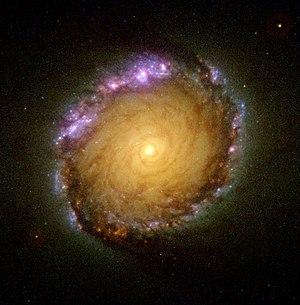
NGC 1512 est une galaxie spirale barrée située dans la constellation de l'Horloge à environ 41 millions d'années-lumière de la Voie lactée. Elle a été découverte par l'astronome australien James Dunlop en 1826.
Voici une liste de galaxies spirales notables, classée en fonction de leur nom, de la constellation hôte, de la magnitude apparente et de la classification morphologique des galaxies.